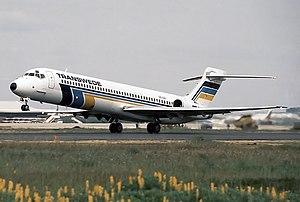
Transwede Airways AB, qui faisait des affaires sous le titre Transwede, était une compagnie aérienne suédoise, puis une compagnie aérienne à des fins régulières opérant entre 1985 et 1998. Basée à l'aéroport arlanda de Stockholm, Transwede a d'abord piloté Sud Aviation Caravelle et à partir de 1987, McDonnell Douglas MD-80. La plupart des services d'affrètement étaient des vols touristiques inclus vers la Méditerranée.